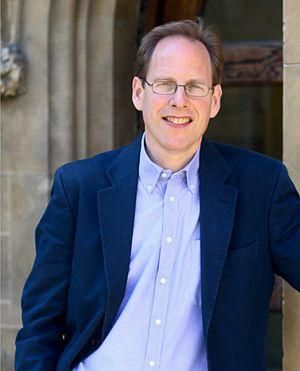
Neurotribus - Autisme : plaidoyer pour la neurodiversité, est un essai de vulgarisation scientifique écrit par le journaliste d'investigation californien Steve Silberman, rédigé et publié en anglais, en 2015, chez Avery, une filiale du Penguin Group. Il est traduit puis publié en français aux éditions Quanto, le 4 juin 2020.
Simon Baron-Cohen, né le 15 août 1958 à Londres, est un psychologue évolutionniste britannique.
Le dépistage prénatal de l'autisme est l'ensemble des pratiques médicales ayant pour but de détecter in utero l'autisme chez l'embryon ou le fœtus, majoritairement via des microdélétions chromosomiques. En cours de développement, il soulève des questions éthiques de par la grande variabilité des profils évolutifs de personnes autistes, et le risque élevé d'avortements sélectifs pouvant en découler. La première autorisation officielle de procéder à une interruption de grossesse en cas de suspicion d'autisme est accordée en Australie-Occidentale en 2013. Plusieurs méthodes ont été explorées : mesure d'hormones dans le liquide amniotique, IRM, recherches de mutations génétiques spécifiques. La plus fiable est l'analyse des puces à ADN chromosomiques. Le dépistage d'une mutation spécifique peut s'effectuer via un prélèvement sanguin depuis 2019, bien que la nature polygénique de l'autisme rende ces tests peu fiables. Un nombre croissant de centres de diagnostic prénatal proposent ces tests, dont celui de l'hôpital américain de Paris.
Les causes de l'autisme sont mal cernées, malgré des recherches et des représentations théoriques diverses et nombreuses. Il n'existe pas de « gène de l'autisme », mais au moins une soixantaine de mutations génétiques impliquées.
L'empathie des personnes autistes est un sujet complexe, étudié dans le cadre des recherches sur les troubles du spectre de l'autisme. Contrairement à une idée erronée, les personnes autistes accèdent à l'empathie.